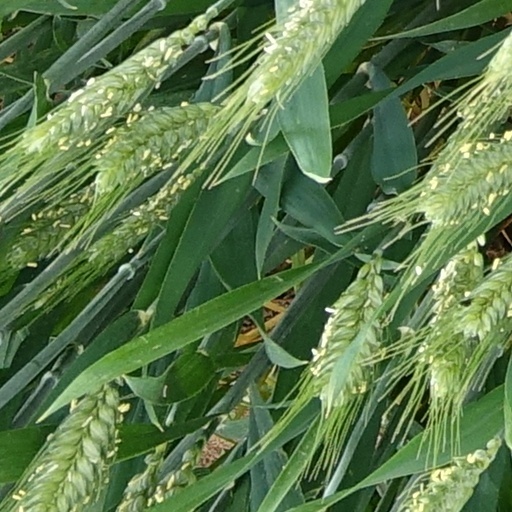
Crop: wheat